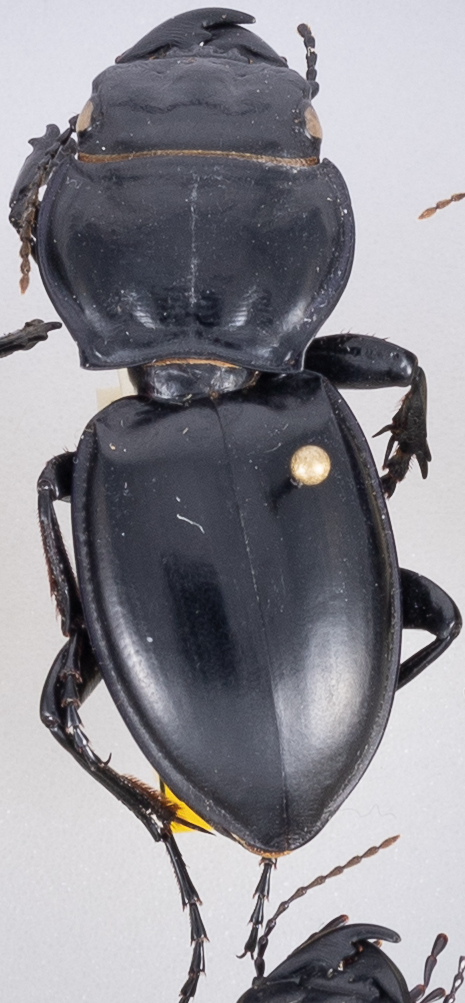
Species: Pasimachus californicus
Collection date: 2020-06-15
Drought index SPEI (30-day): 0.142
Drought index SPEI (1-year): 1.038
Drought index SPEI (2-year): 1.69